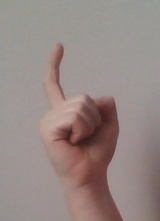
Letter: ra